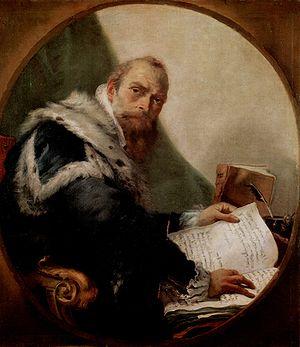
Cette page fournit une liste chronologique de peintures du vénitien Giambattista Tiepolo.